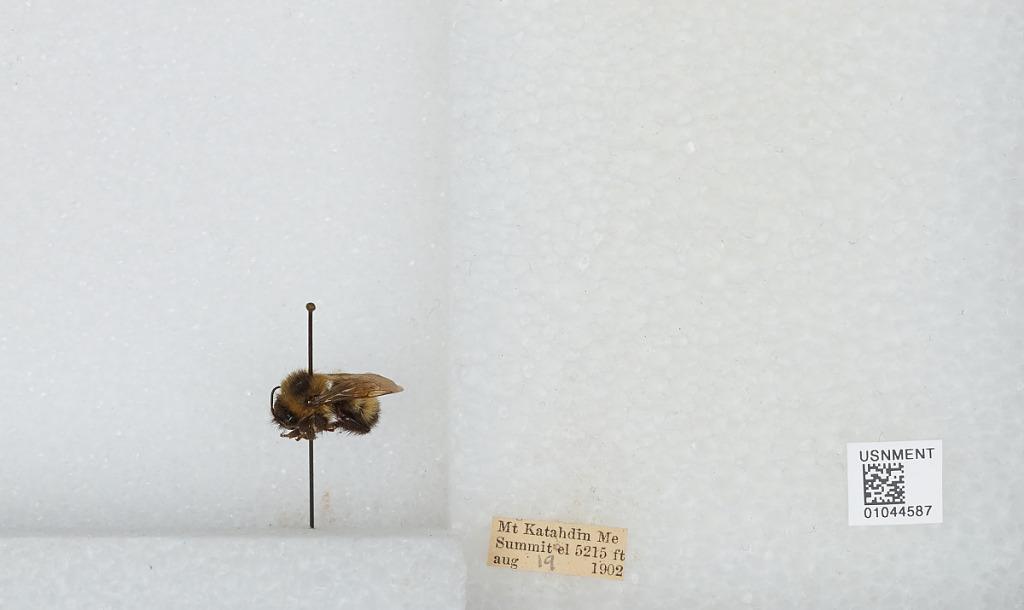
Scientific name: Bombus sp.
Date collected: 1902-8-19
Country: United States
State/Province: Maine
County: Piscataquis
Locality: Mount Katahdin Summit
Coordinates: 45.9043, -68.9214